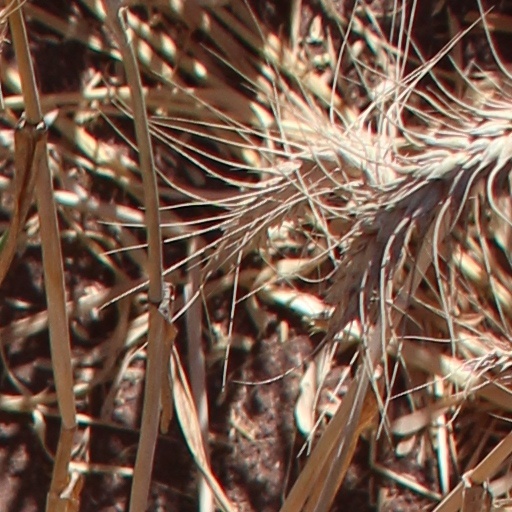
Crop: wheat